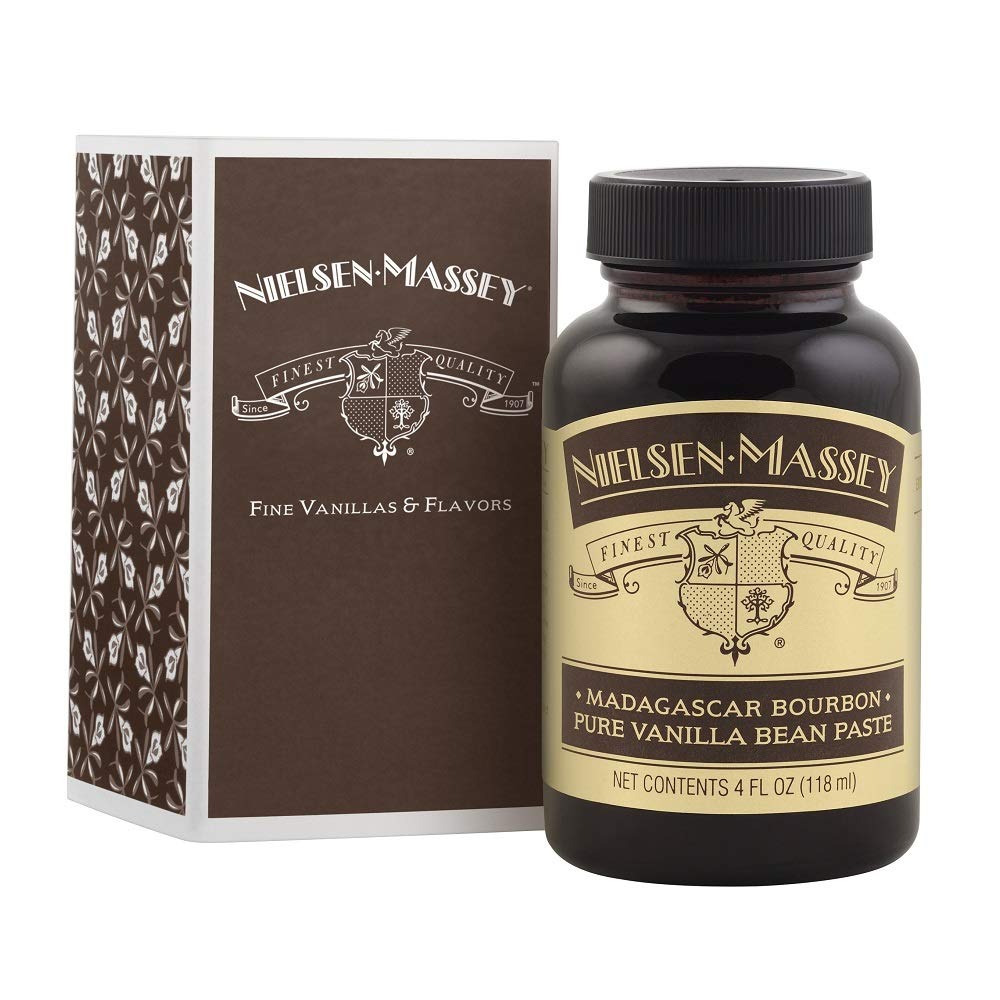
Item Name: Nielsen-Massey Madagascar Bourbon Pure Vanilla Bean Paste, with Gift Box, 4 oz
Bullet Point 1: Just like our Pure Vanilla Extract, this paste is made with a proprietary blend of select vanilla beans but also features the addition of vanilla pod seeds to the paste's viscous base
Bullet Point 2: Home chefs can use it whenever they crave the distinctive look of vanilla seeds in their dishes or, thanks to its thick consistency similar to molasses, when they want to add more delicious vanilla flavor without thinning out batters or sauces
Bullet Point 3: A soothing travel treat! Good for all modes of travel & activity
Value: 4.0
Unit: Fl Oz

Price: 18.935